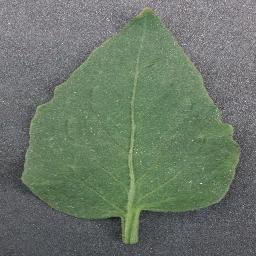
Label: Tomato___healthy